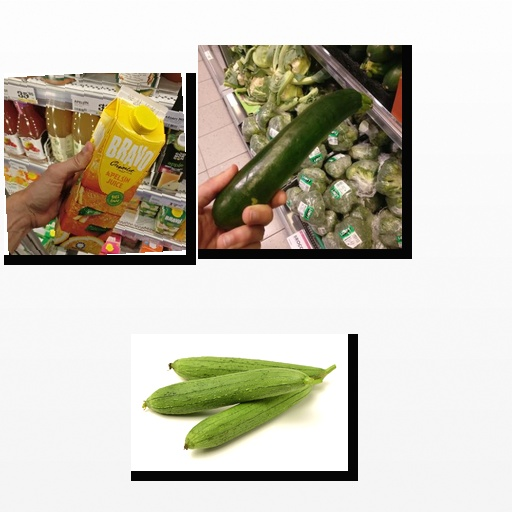
Food items: orange_juice, ridge_gourd, zucchini